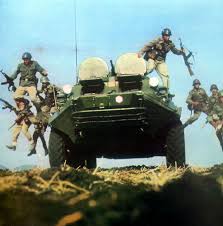
Label: BTR-60